Barangaroo metro station

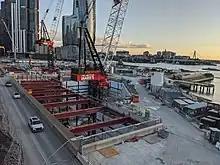
View from an elevated position of a construction site with a hole for the station box and a tower crane

In February 2019, the pieces of the TBM used to bore under the Sydney Harbour, TBM "Kathleen", arrived at Barangaroo station to be assembled. The machine was launched from a cavern north of Barangaroo station, which had been excavated to allow for a crossover to be built. TBM "Kathleen" began boring north in July 2019. The TBM reached Blues Point in December 2019, after which, the cutterhead and front end of the TBM was transported back to Barangaroo station by barge and the back end of the TBM was transported back via the tunnel.